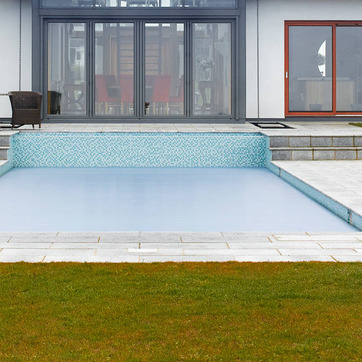
Material: water